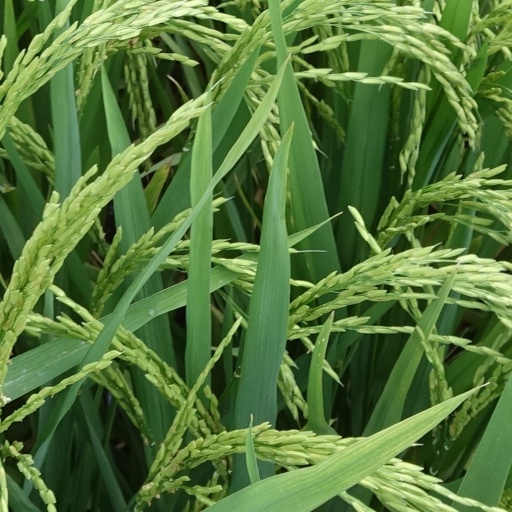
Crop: rice